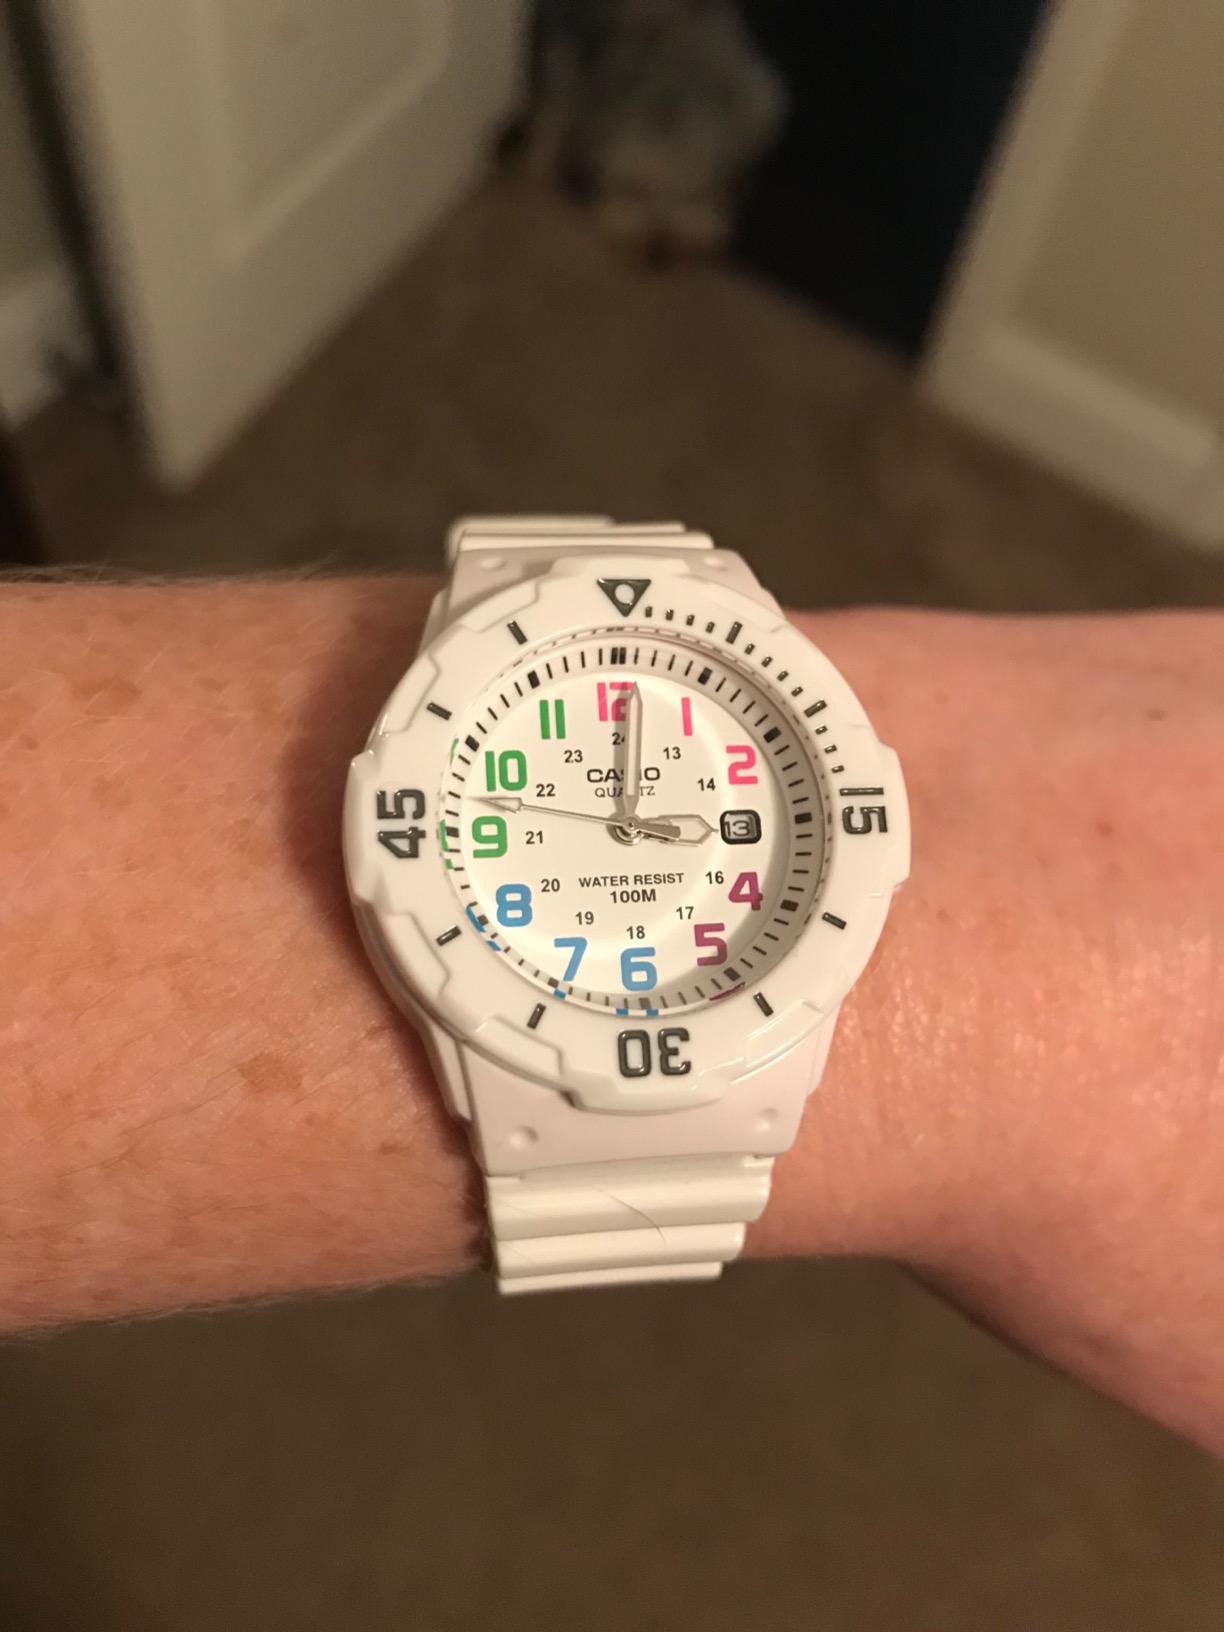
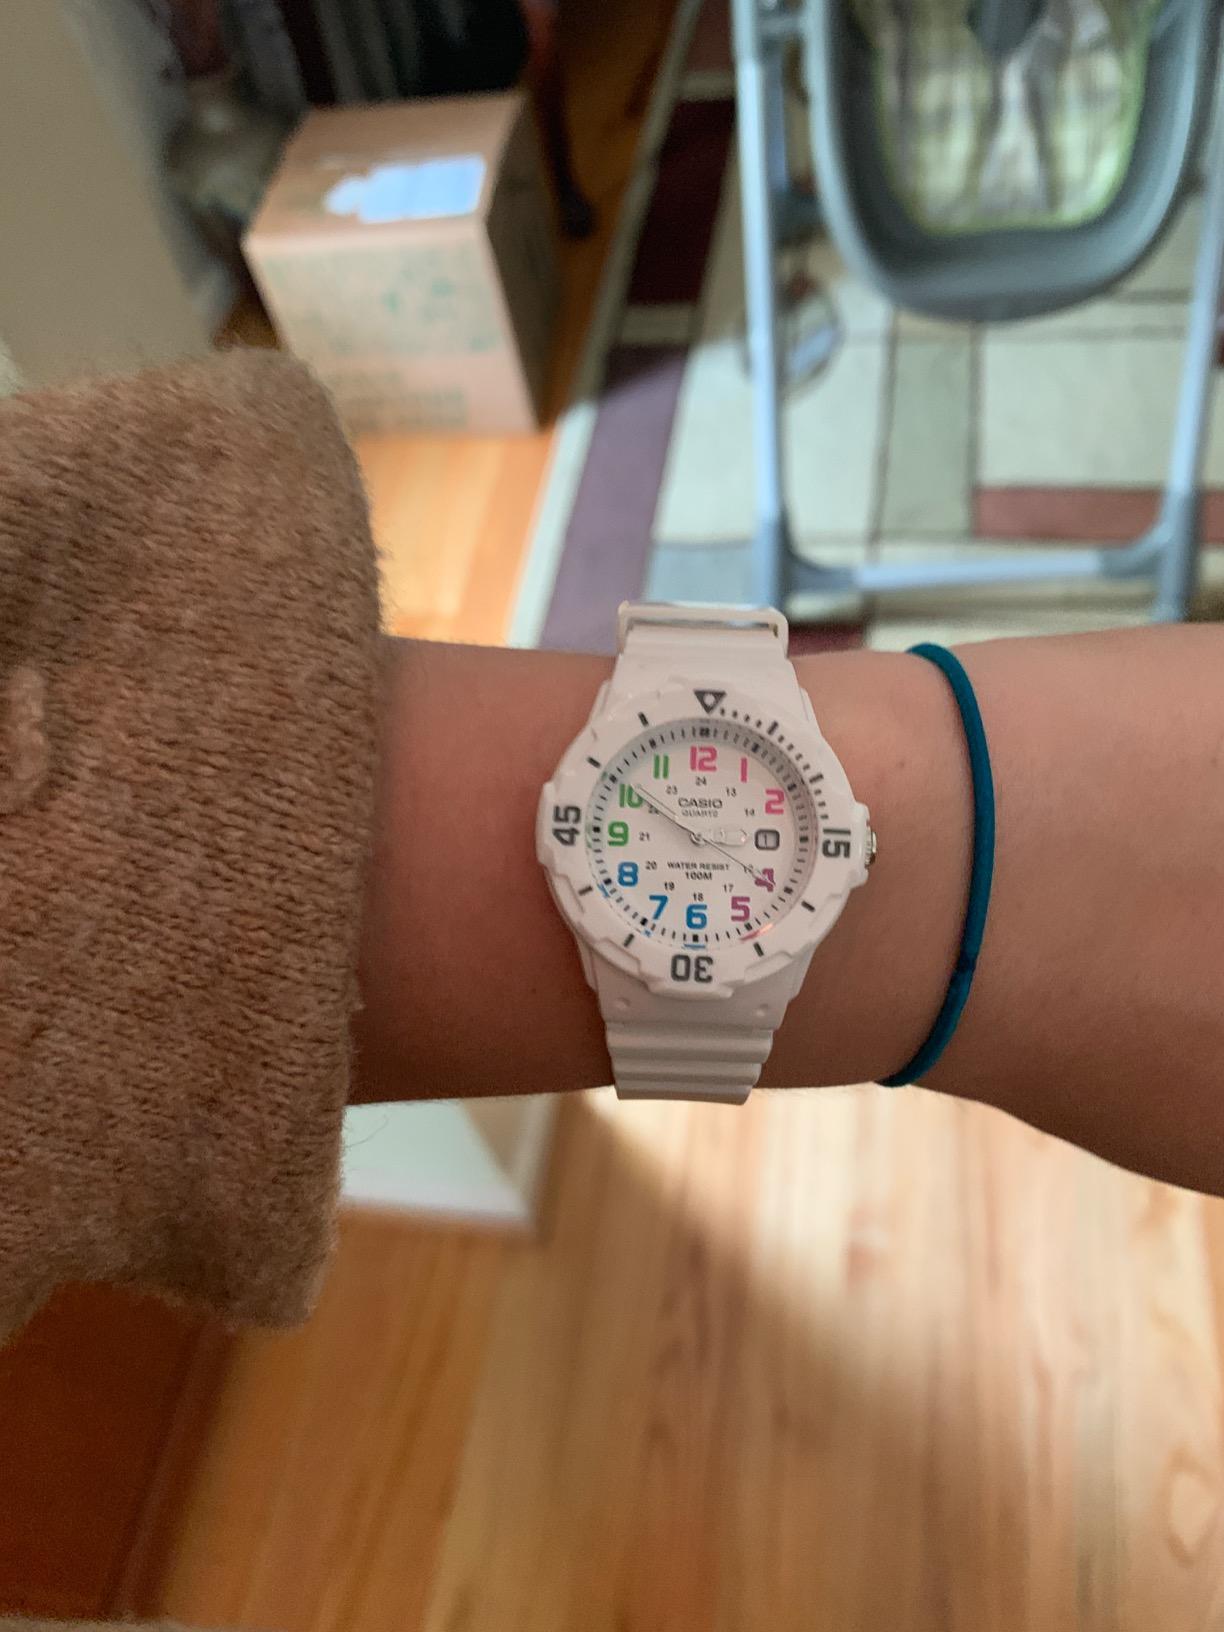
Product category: accessories_watch
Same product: yes